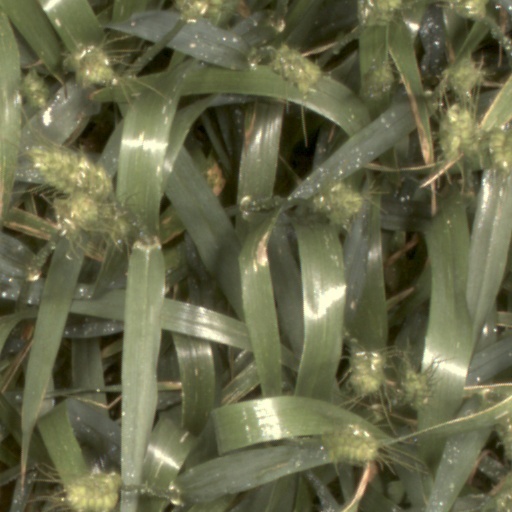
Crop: wheat